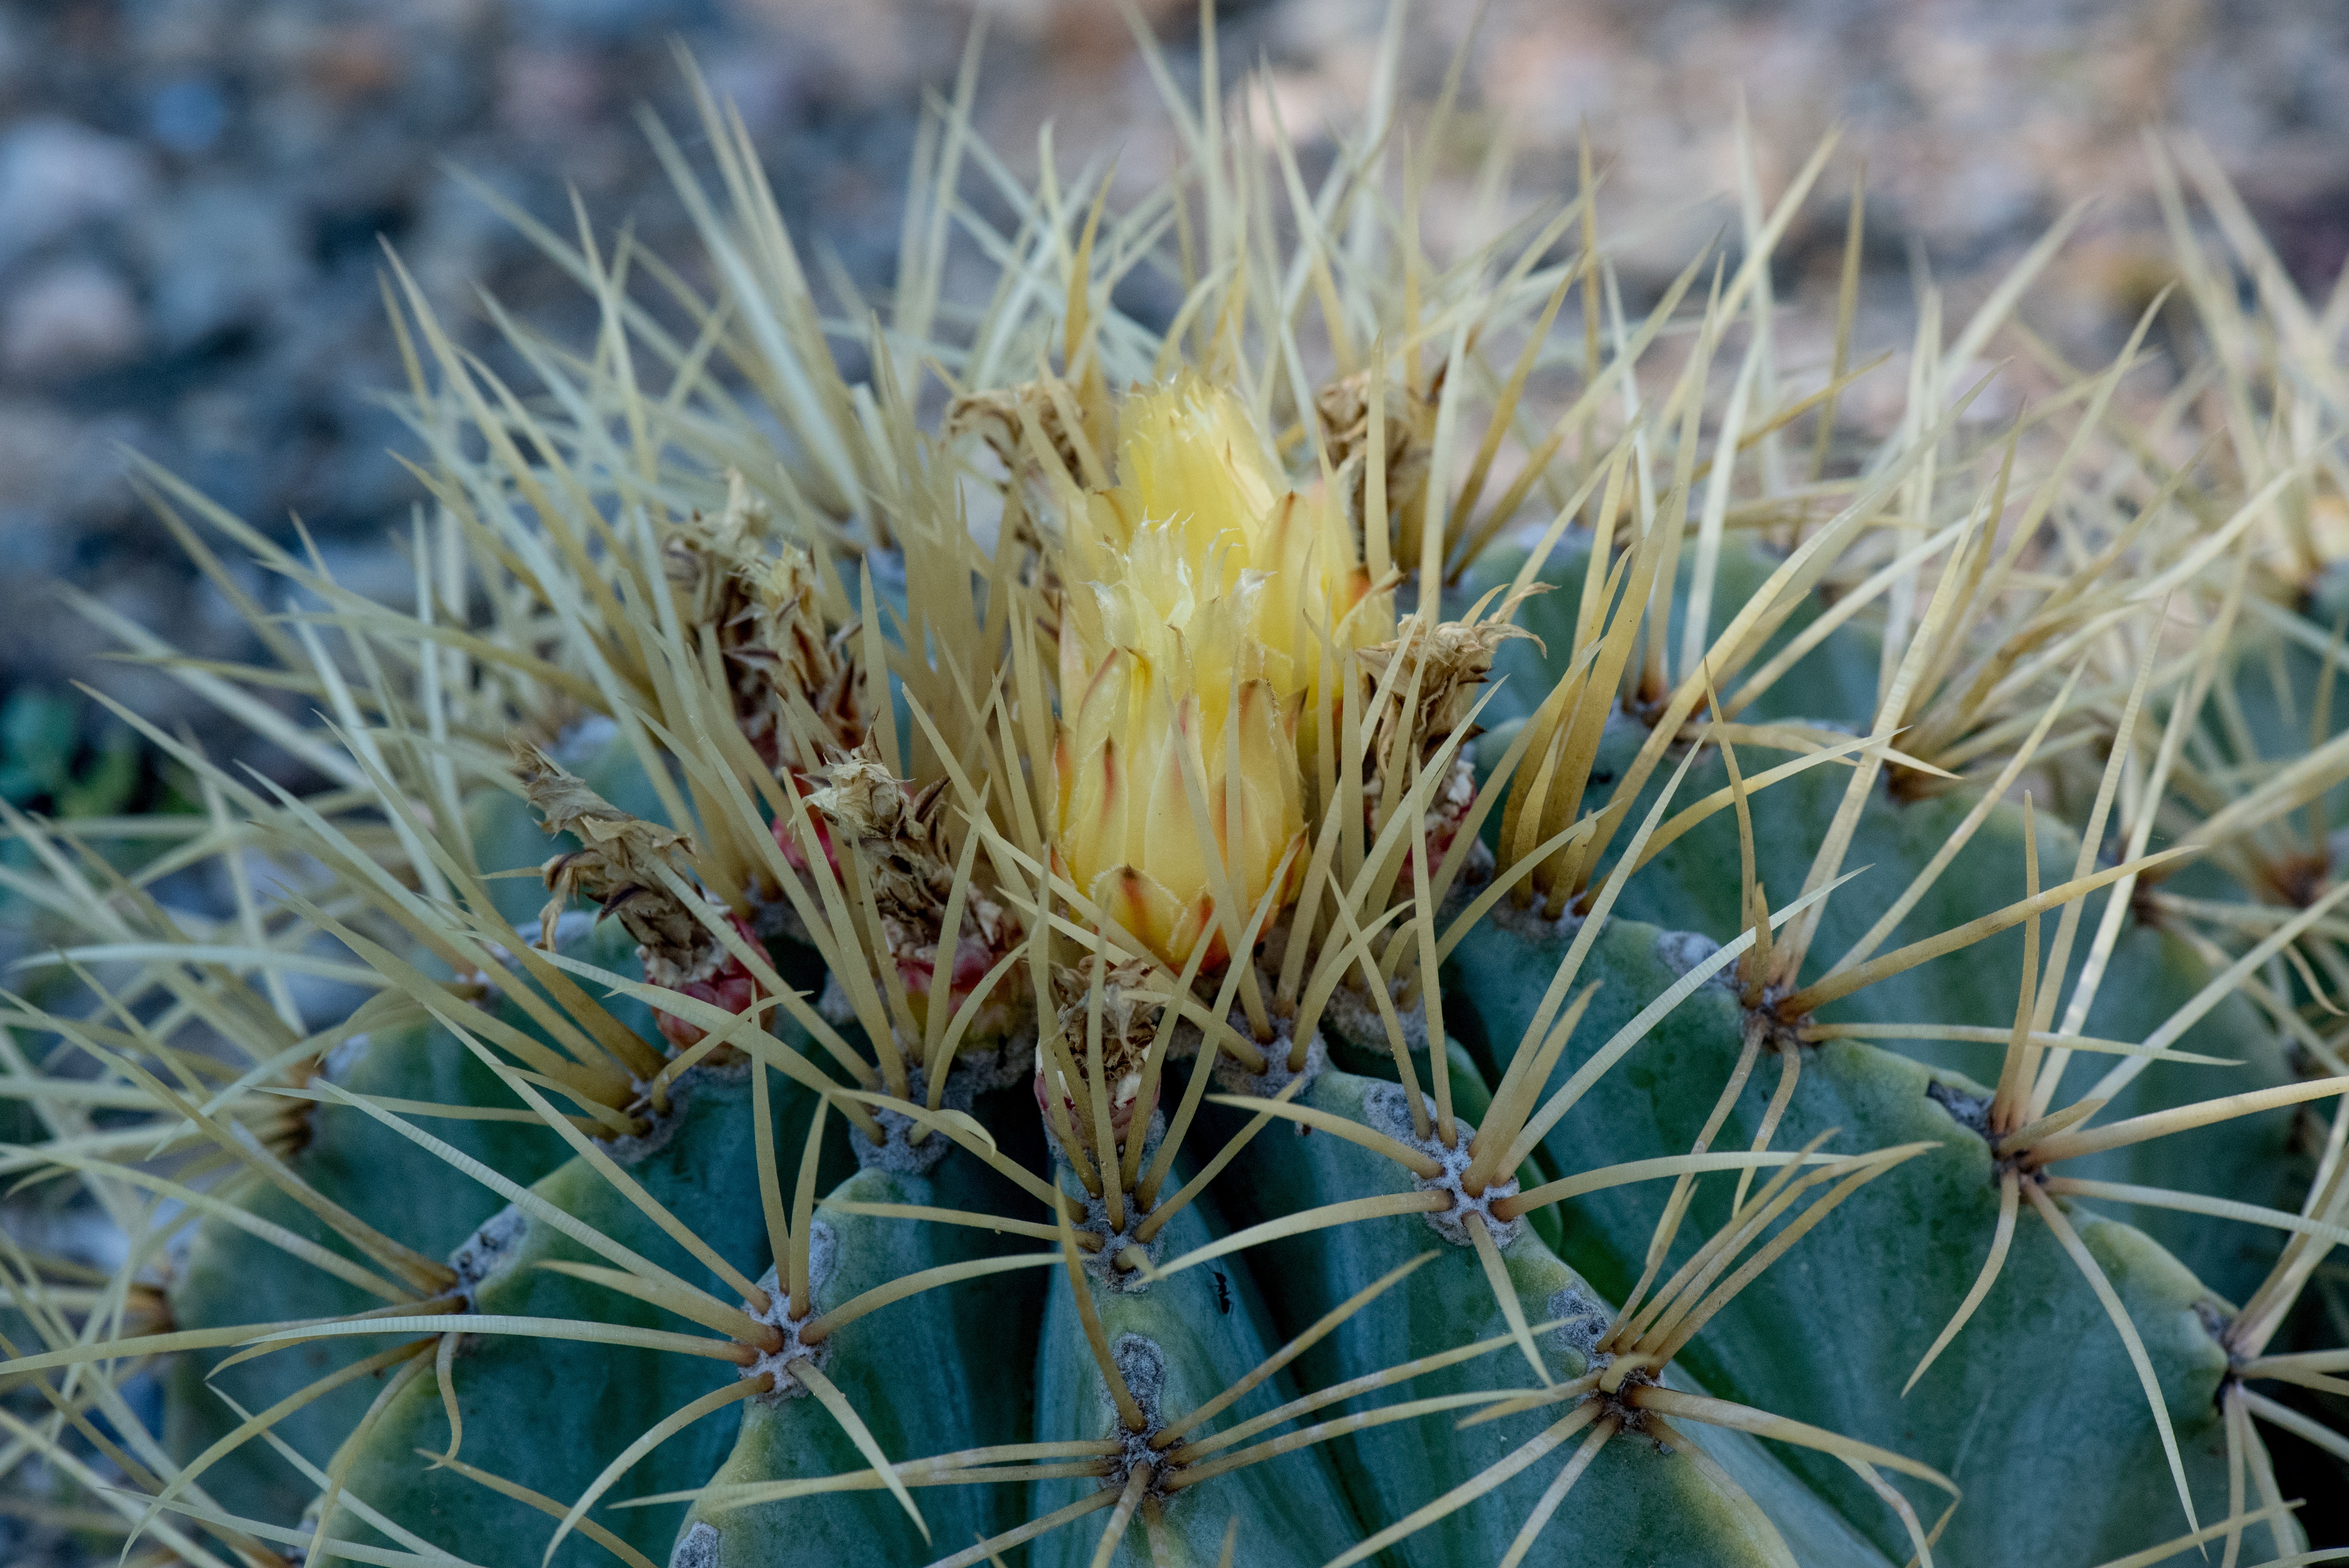
nature, cactus, plant, flower, wild, green, vegetable, botany, garden, flora, skewers, macro photography, thorny, flowering plant, desert plant, plant stem, land plant, thorns spines and prickles, hedgehog cactus